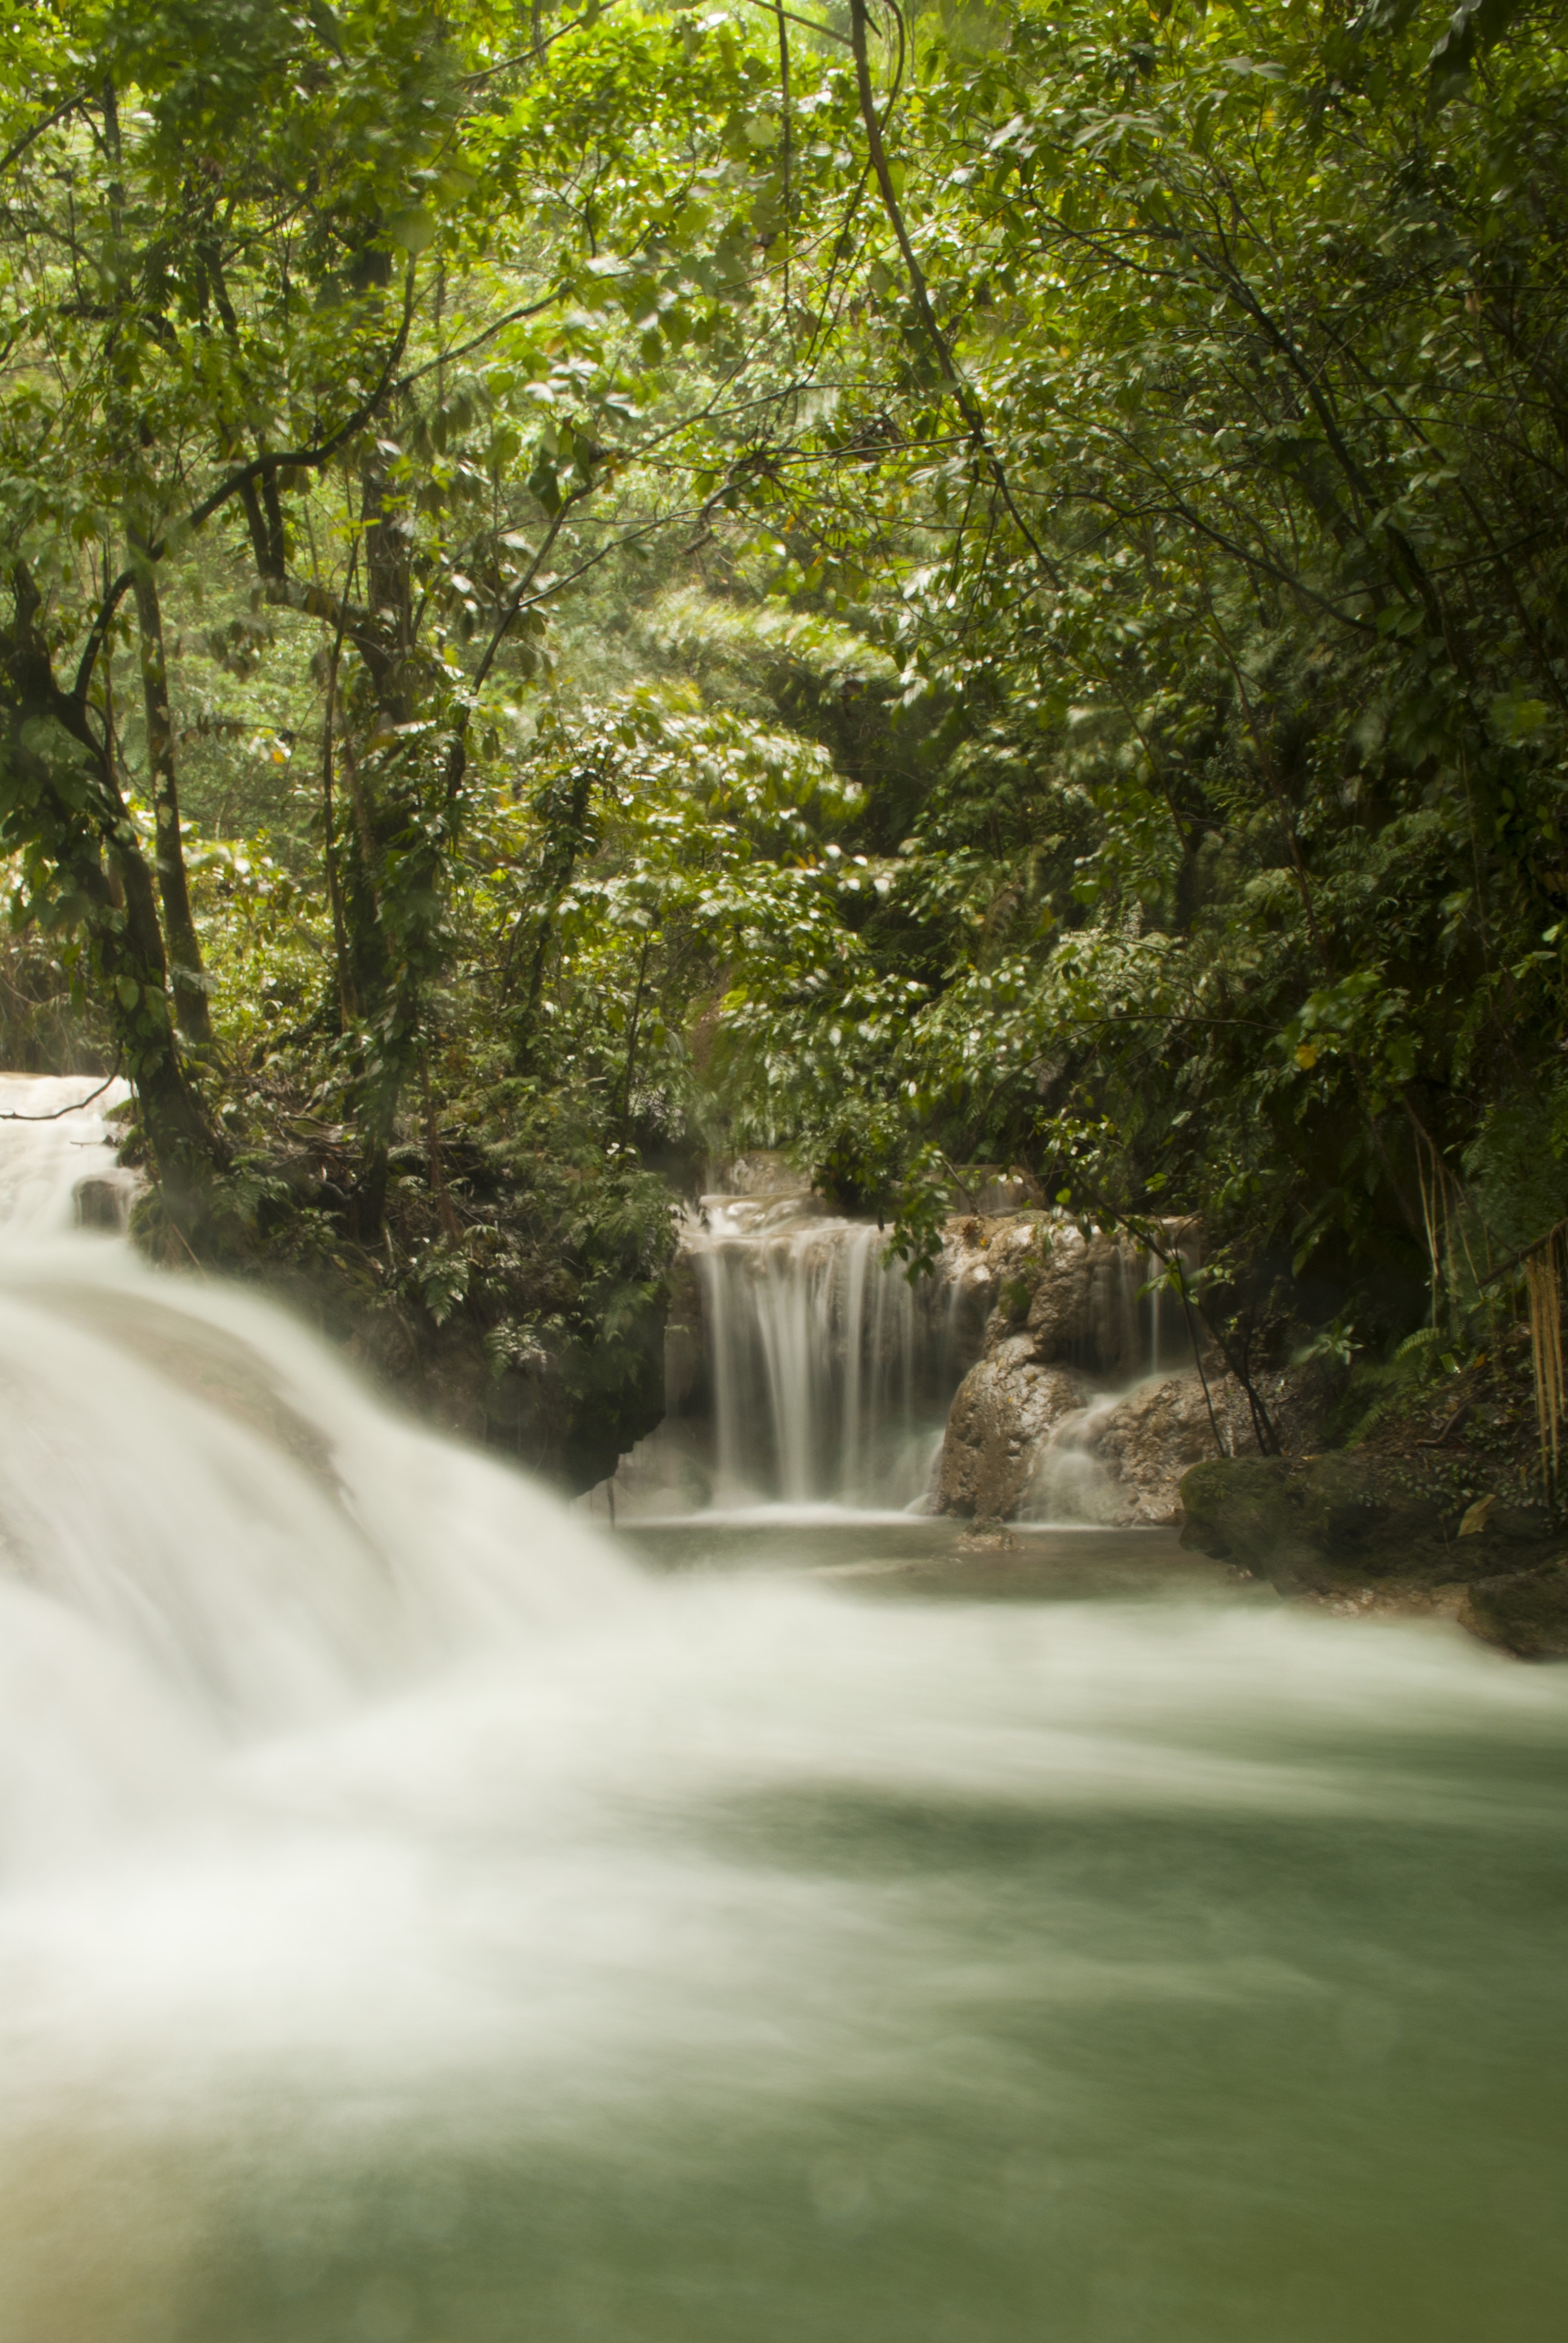
tree, water, nature, forest, waterfall, creek, wilderness, sunlight, leaf, river, motion, stream, spring, green, flow, cascade, jungle, flowing, autumn, rapid, long exposure, body of water, falling, outdoors, rainforest, beauty, woodland, habitat, water feature, watercourse, natural environment